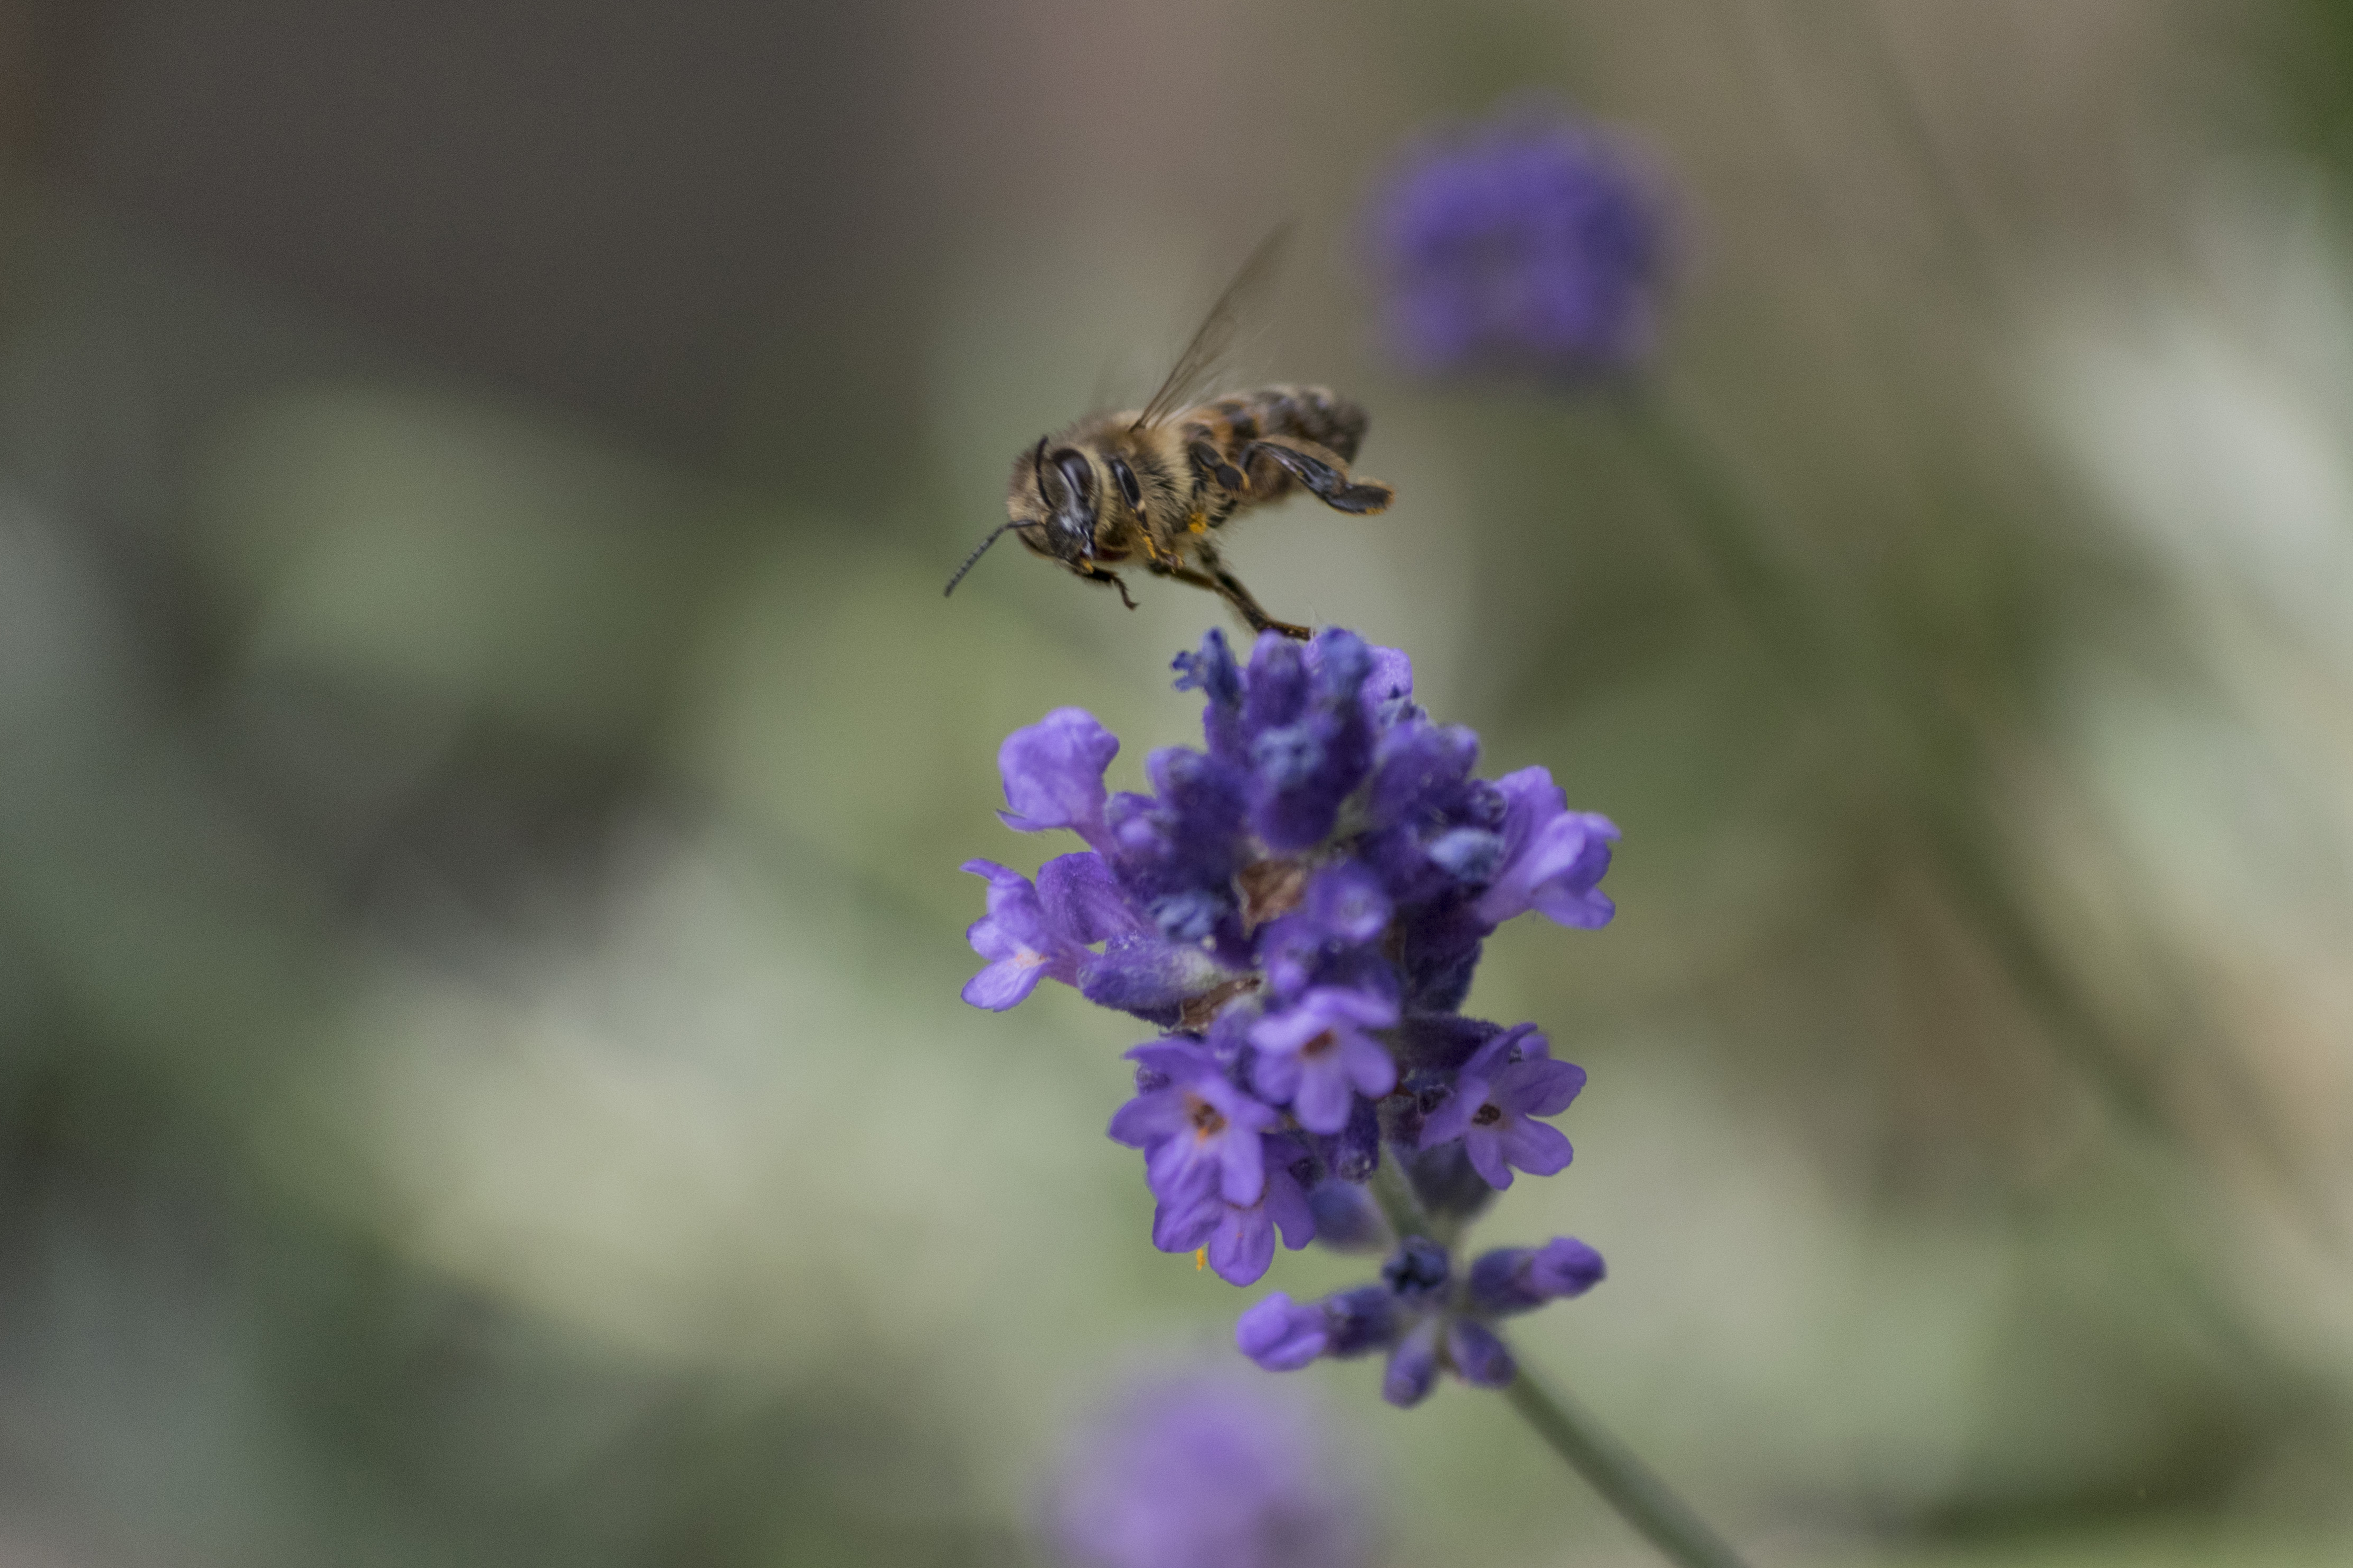
nature, outdoor, plant, photography, flower, pollen, insect, macro, botany, closeup, flora, lavender, fauna, invertebrate, wildflower, close up, nederland, netherlands, animals, bee, outdoorphotography, depthoffield, dof, honeybee, nectar, paulvandevelde, pdvandevelde, padagudaloma, natuurfotografie, dordrecht, nederlandinfotos, bij, honingbij, macro photography, honey bee, pollinator, membrane winged insect